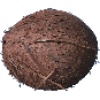
Label: Cocos 1